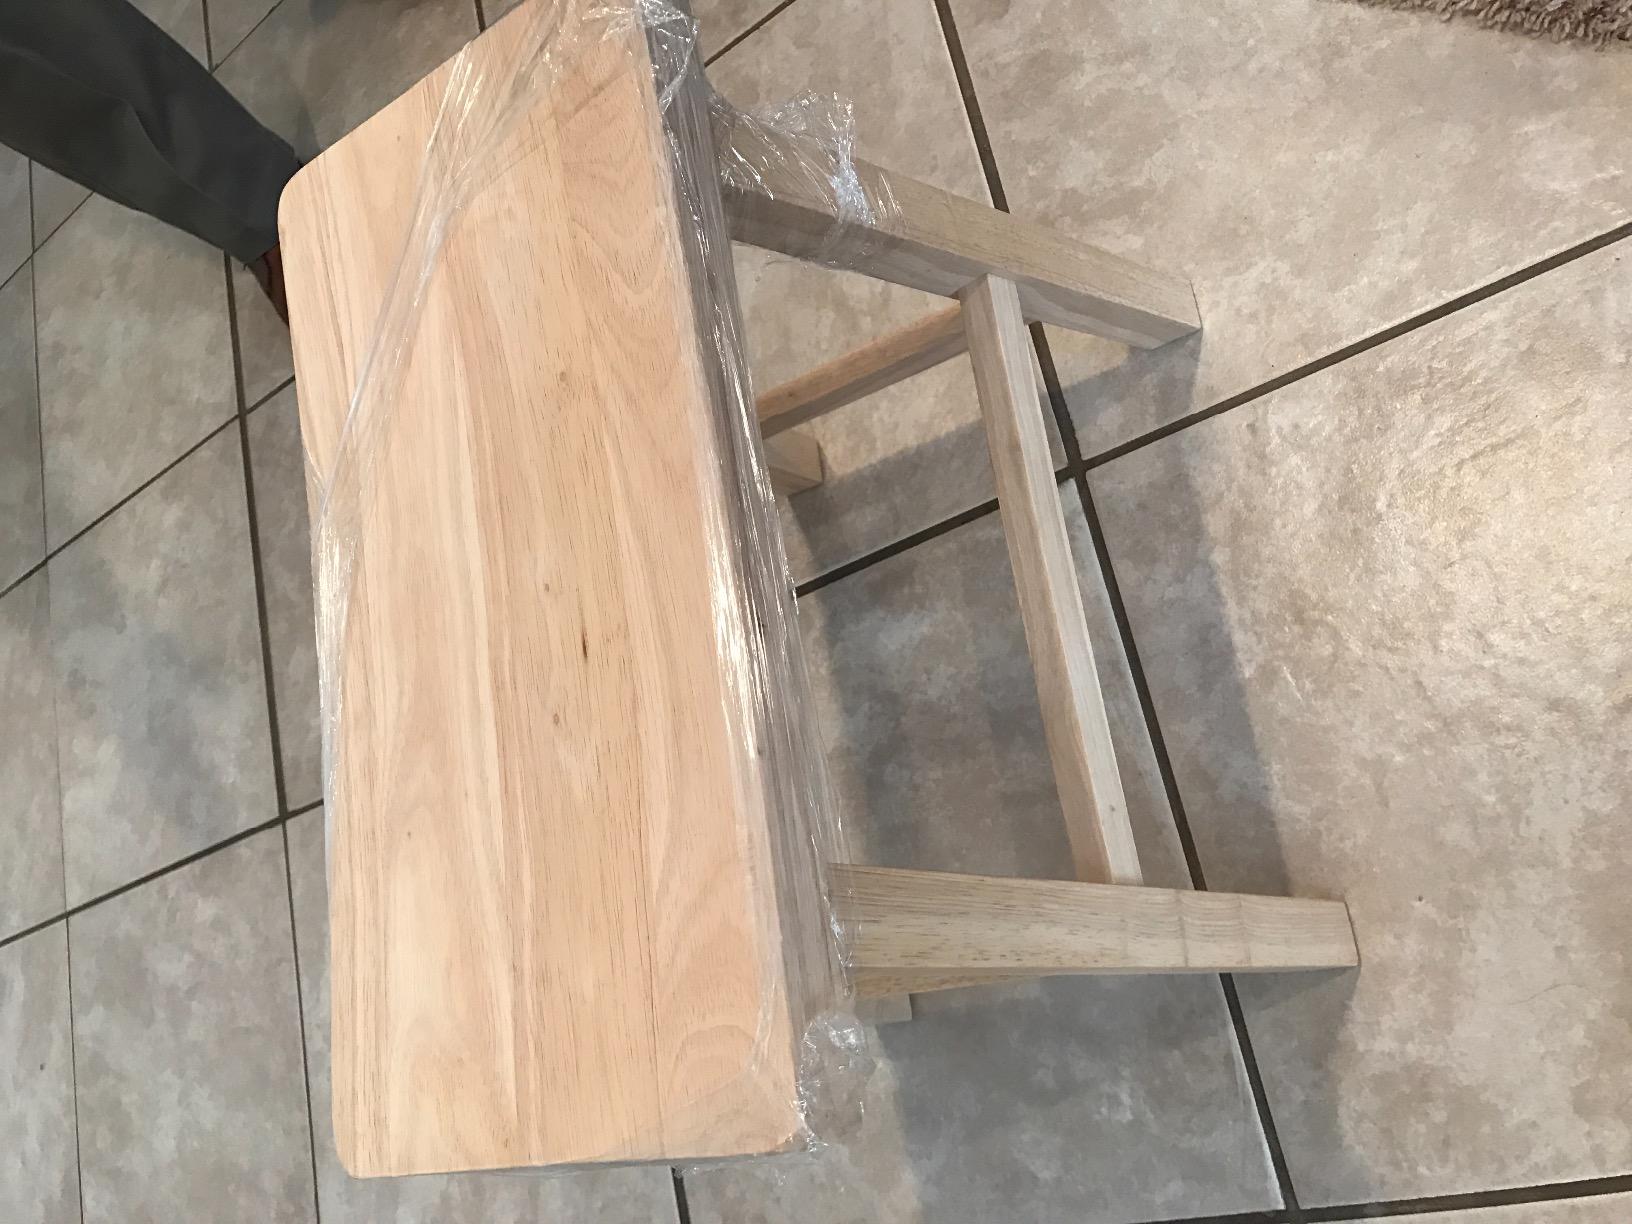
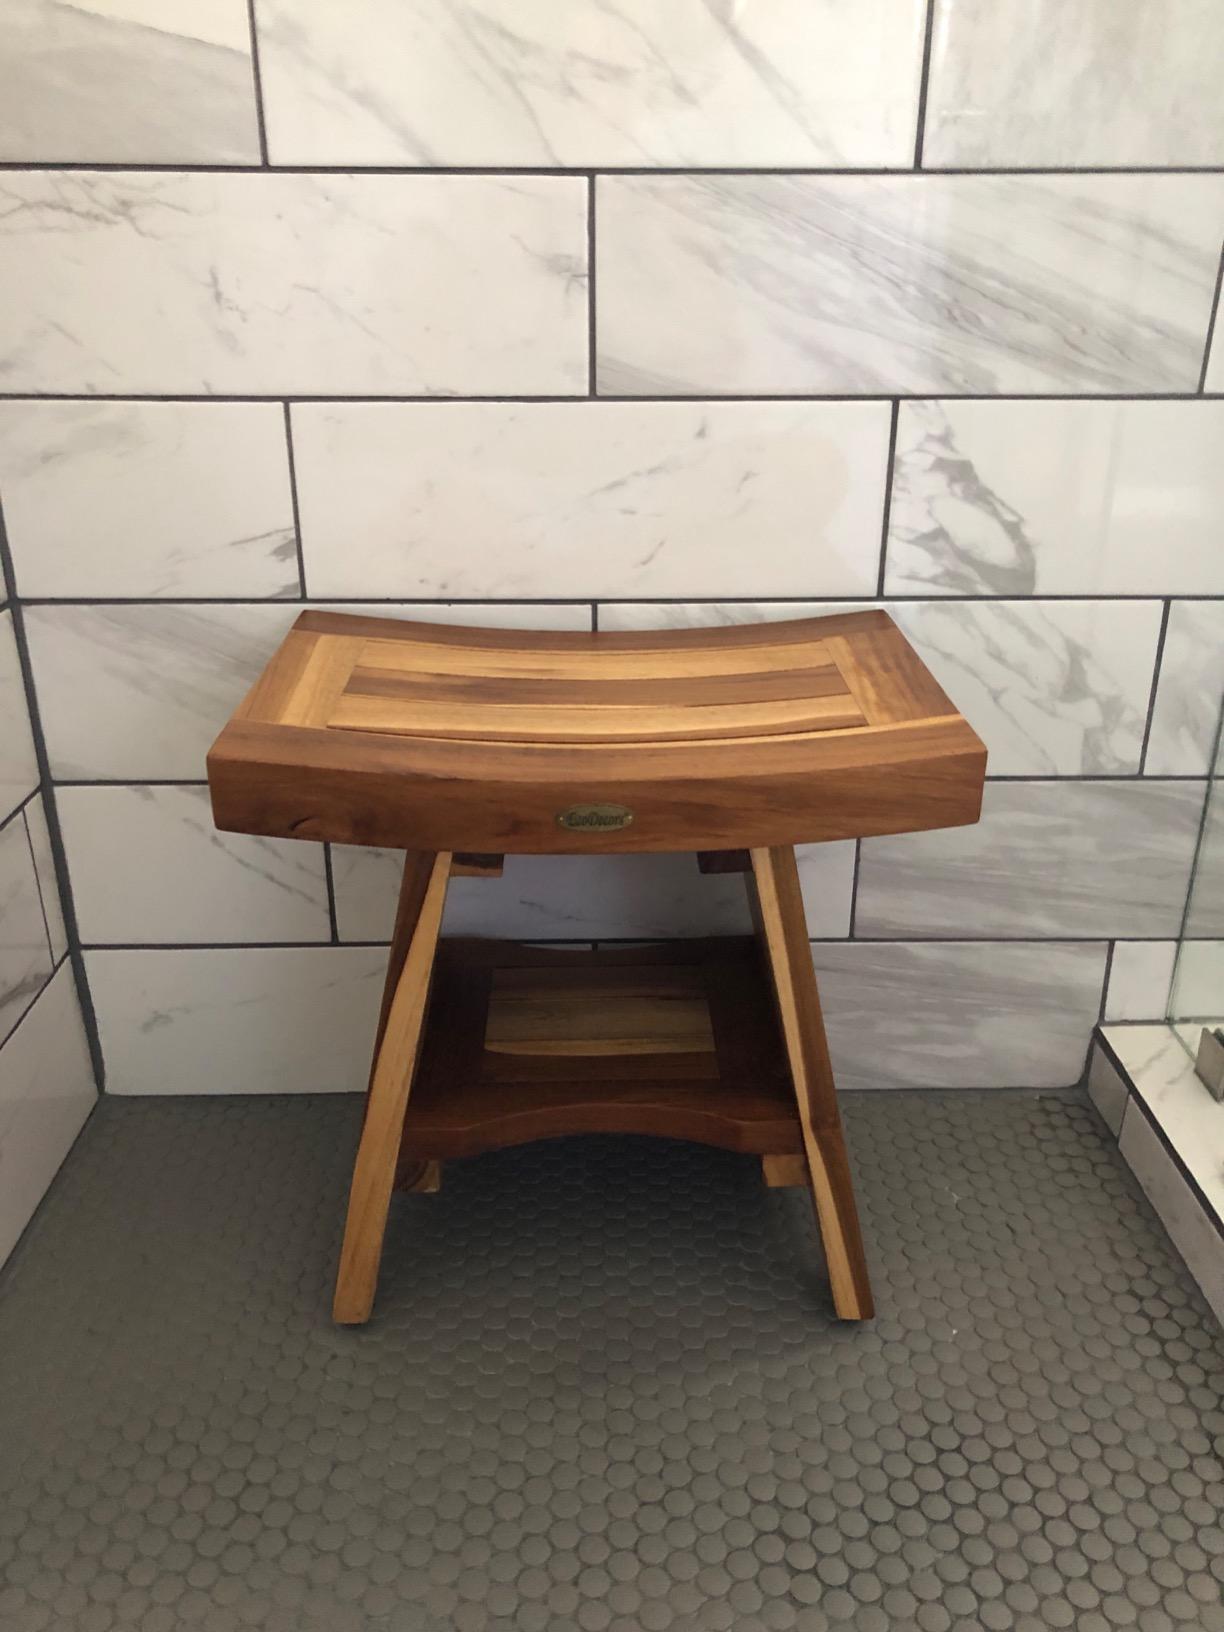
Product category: stool
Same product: no